Margaret Whiting

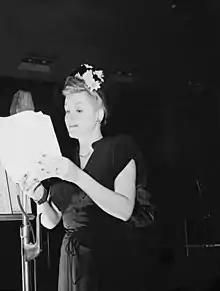
Whiting in New York, 1940s

Margaret Eleanor Whiting (July 22, 1924 – January 10, 2011) was an American singer of popular music who gained popularity in the 1940s and 1950s.